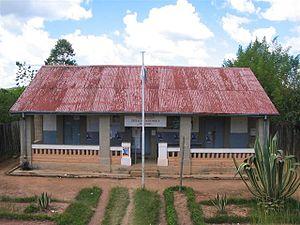
Dispensaire d'Anjozorobe, à Madagascar.
Un dispensaire est un établissement de santé qui dépend d'un organisme public ou privé, où l'on soigne gratuitement les malades.
Anjozorobe est une commune urbaine de la région Analamanga dans la province d'Antananarivo. Elle est distante de la capitale de Madagascar de 90 kilomètres et est située sur la rive droite de la rivière Mananara, affluent du fleuve Betsiboka, le plus grand fleuve navigable de Madagascar.